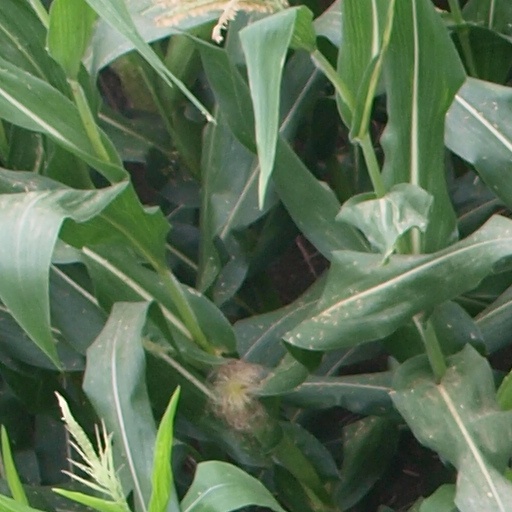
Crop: maize; corn